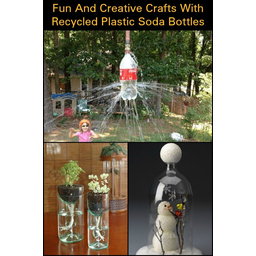
Label: plastic